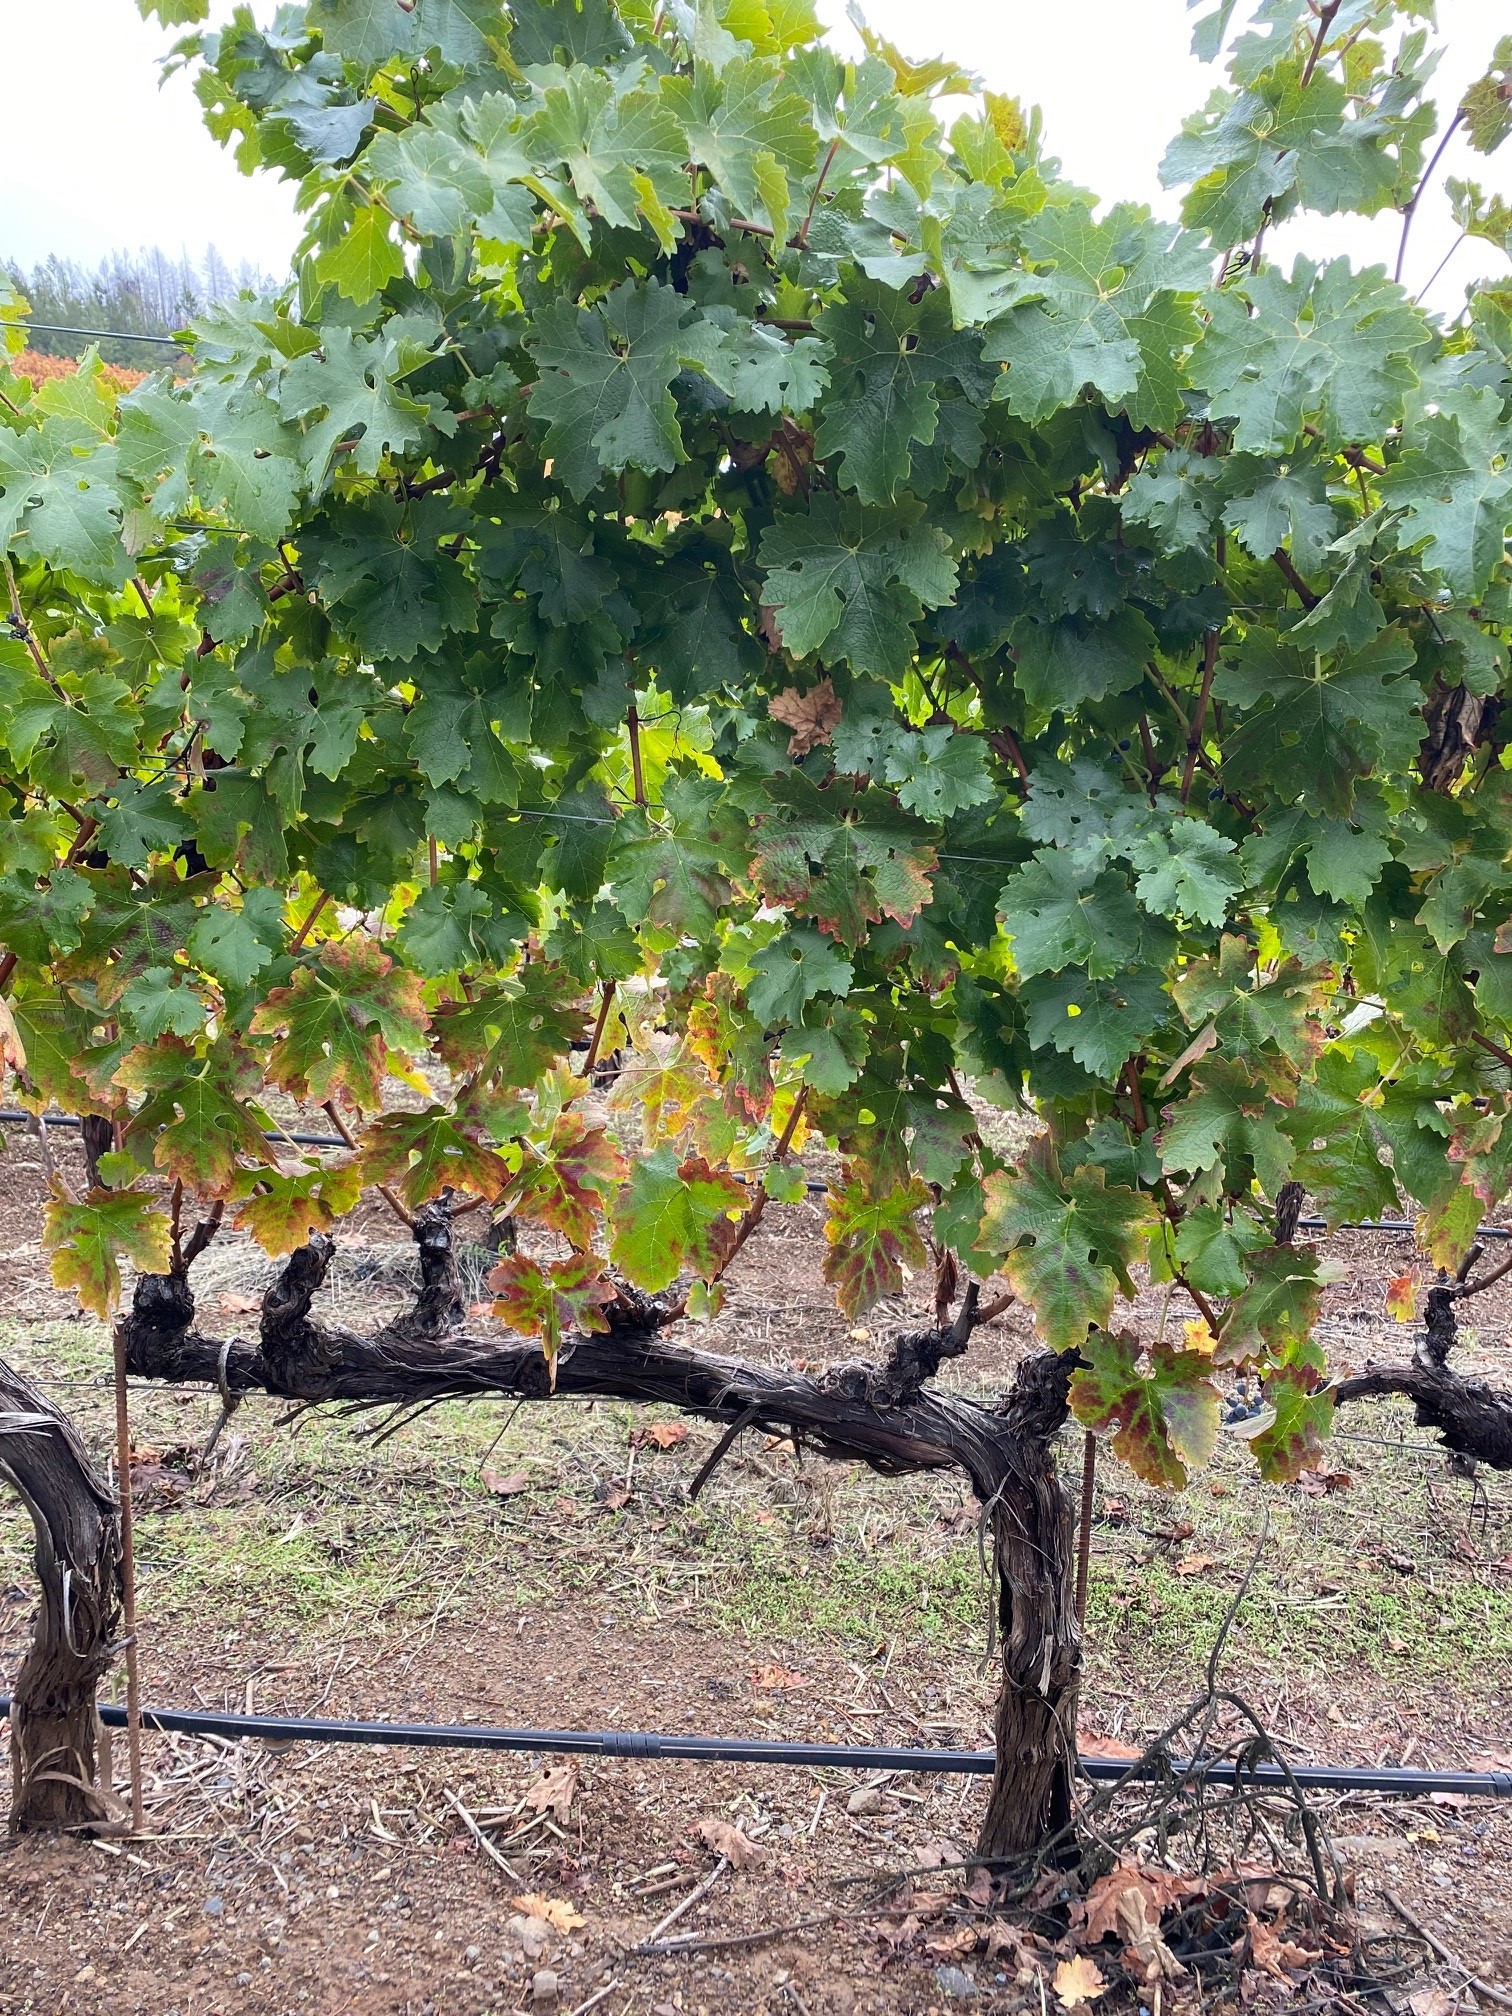
Label: Red Blotch